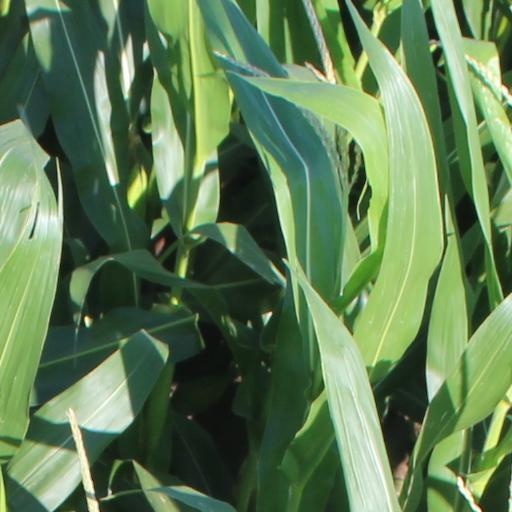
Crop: maize; corn